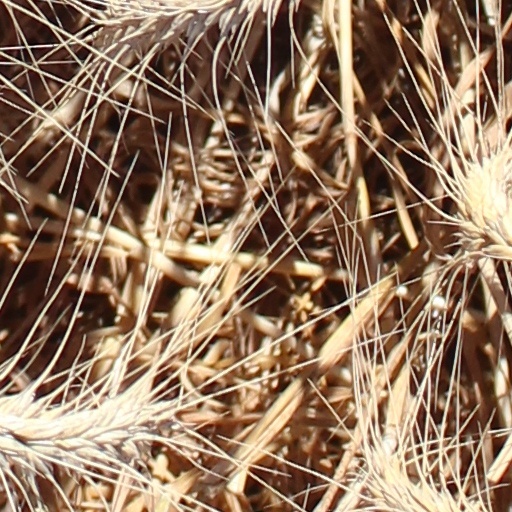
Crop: wheat